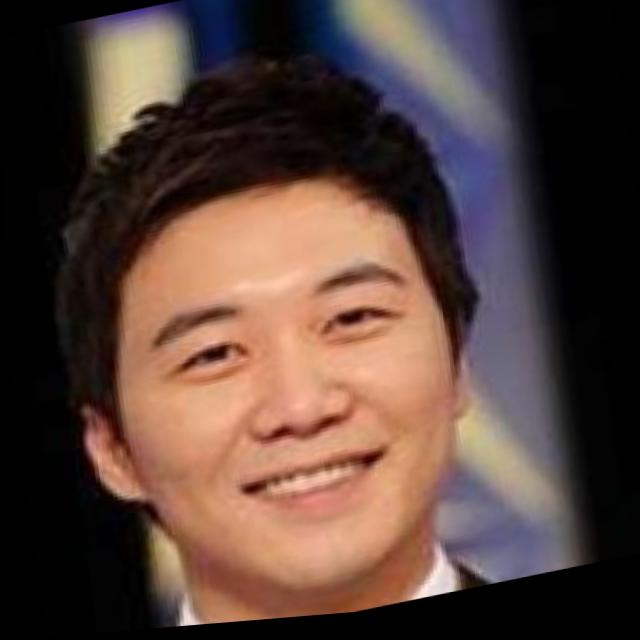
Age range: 21-44